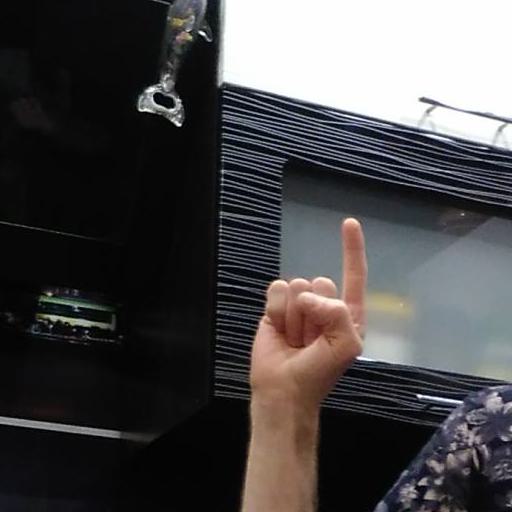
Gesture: one